Nausori

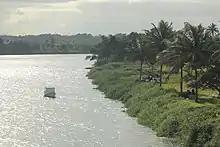
View of Syria park and Rewa river from the old Rewa Bridge.

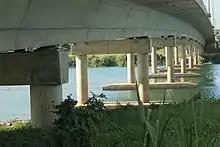
Under the New Rewa Bridge

The Rewa Bridge across the Rewa River, built by Fletcher Construction and opened in 2006, links Nausori to the capital, Suva.